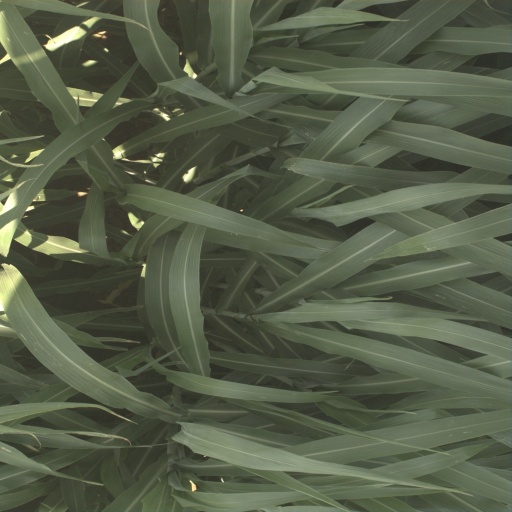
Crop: sorghum